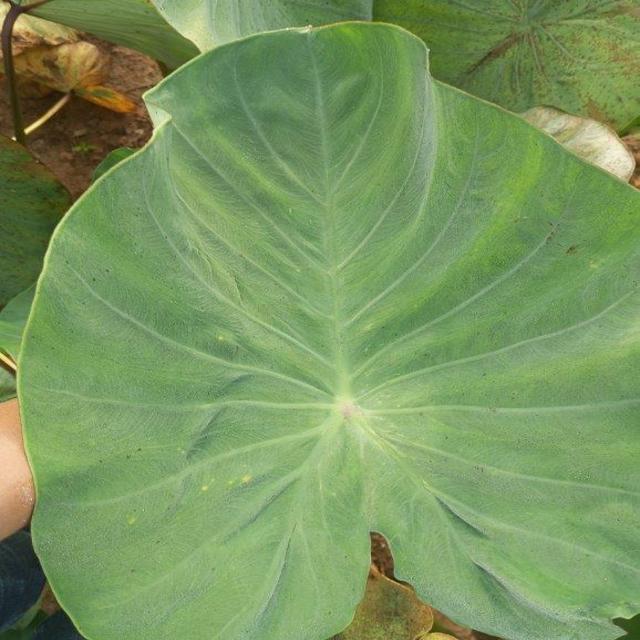
Label: Healthy